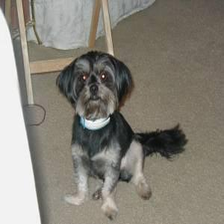
Species: dog
Breed: yorkshire terrier